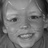
Emotion: happy